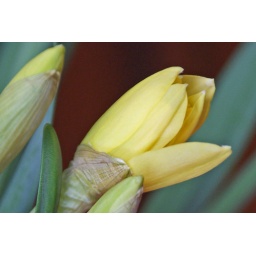
These are sitting in a jug on my kitchen windowsill, and just starting to open!